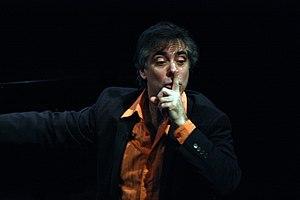
Bruno Belthoise, Le Carnaval des Animaux - Espace André Malraux, Herblay (2012)
Bruno Belthoise est un pianiste et improvisateur né le 9 juillet 1964 à Paris.